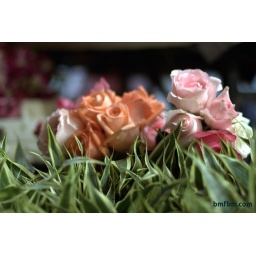
flower market in Chiang Mai Thailand